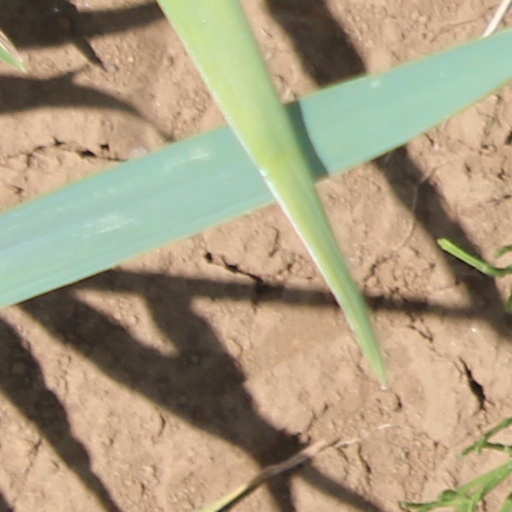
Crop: wheat